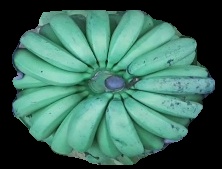
Variety: pachbale
Grade: grade2